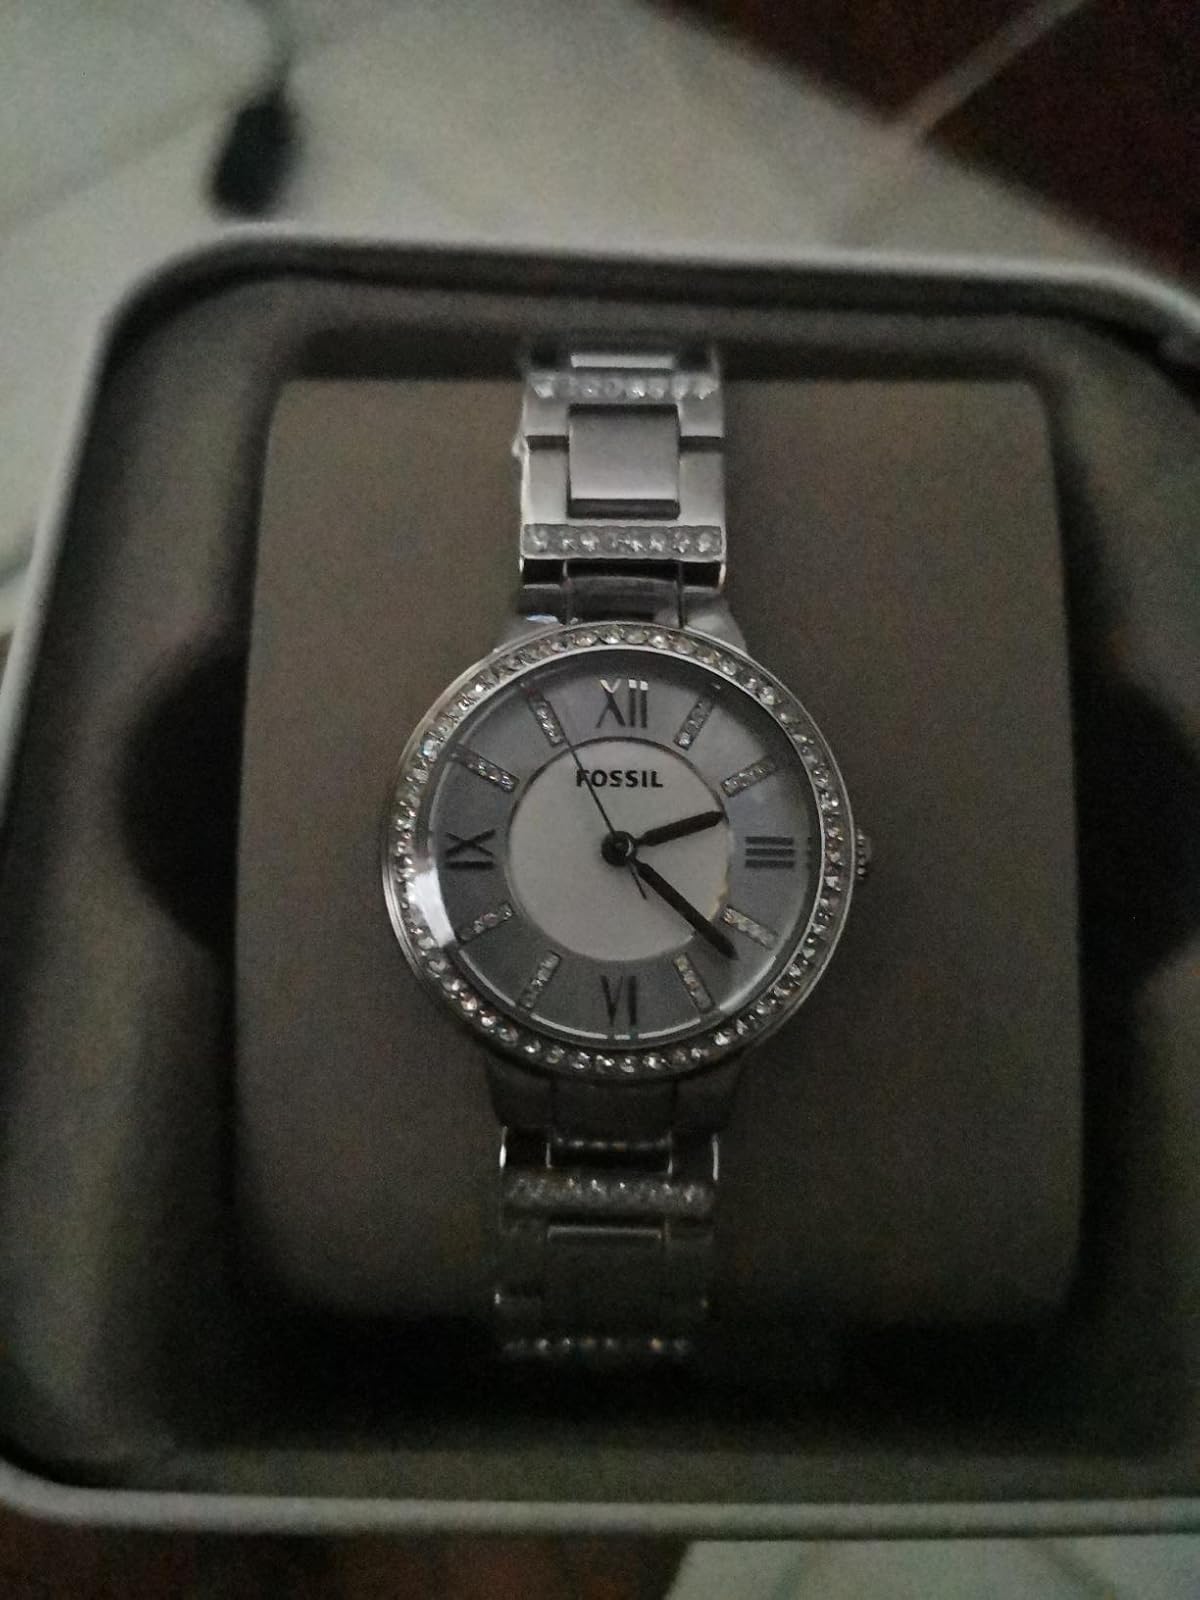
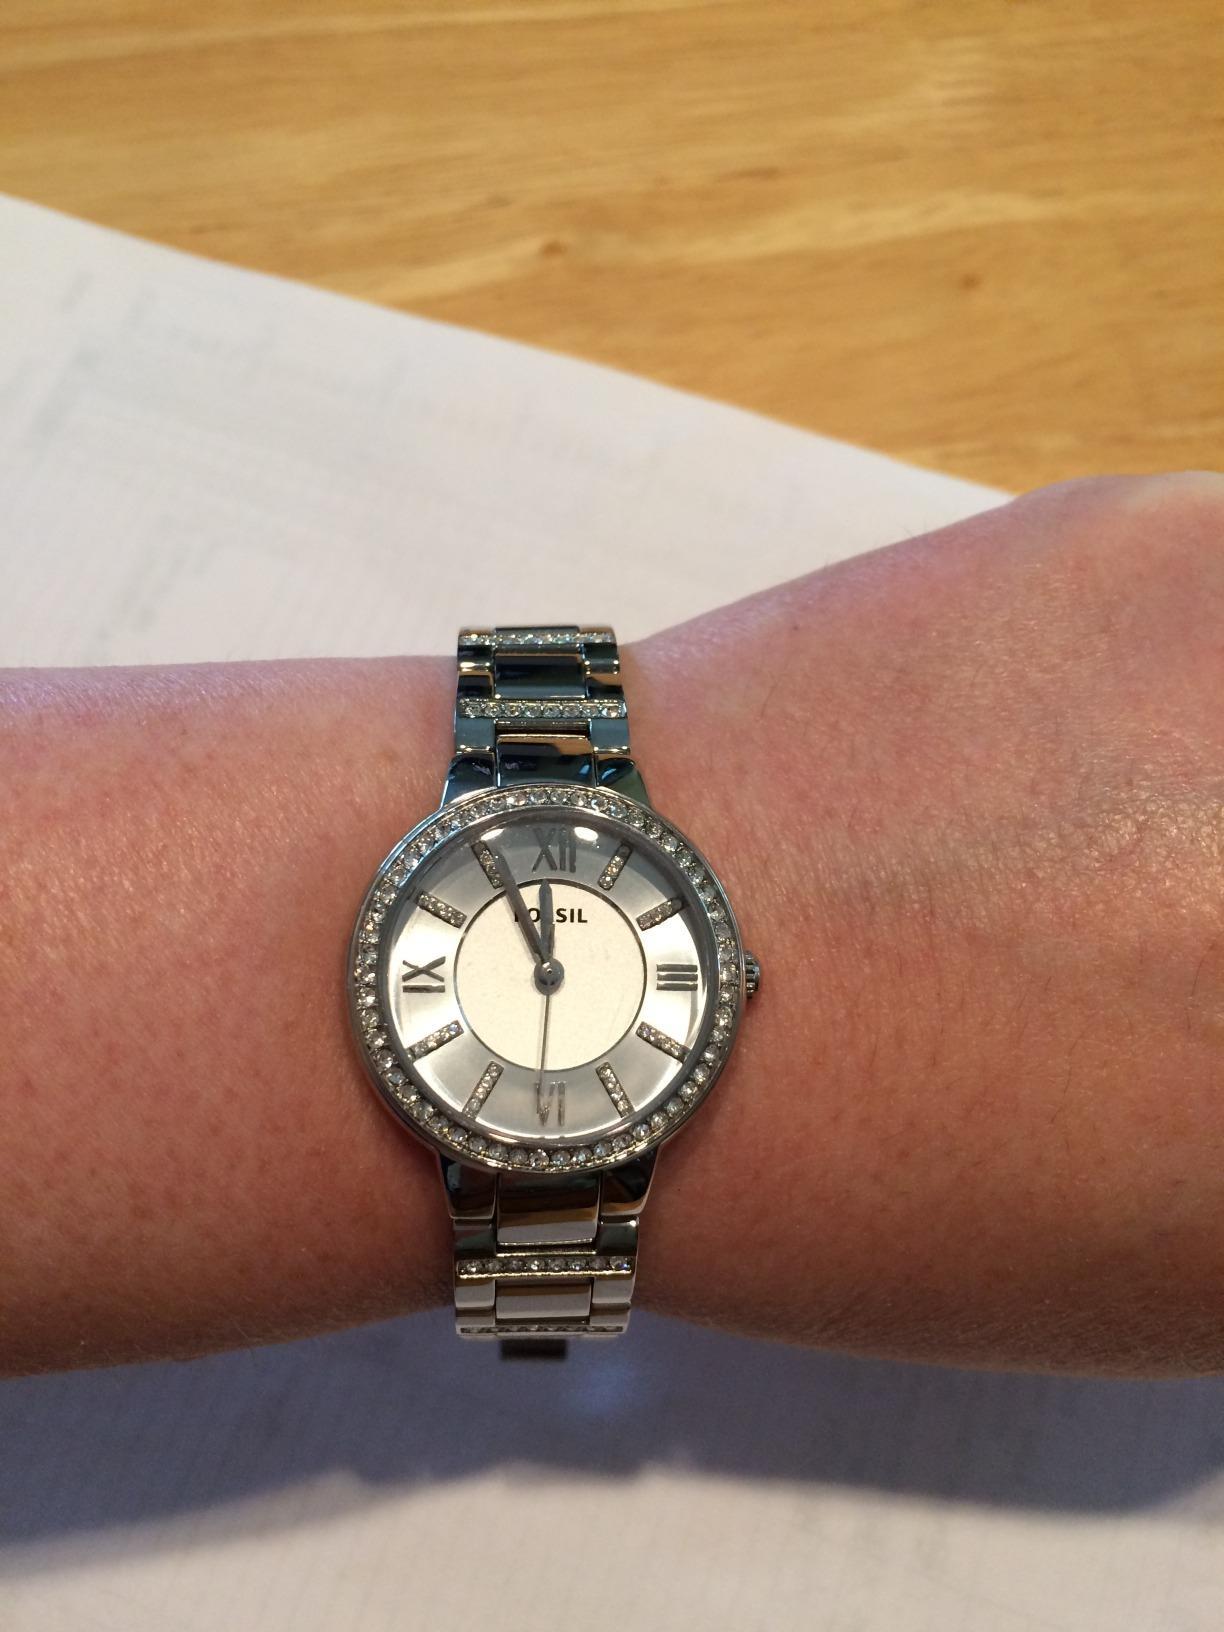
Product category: accessories_watch
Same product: yes